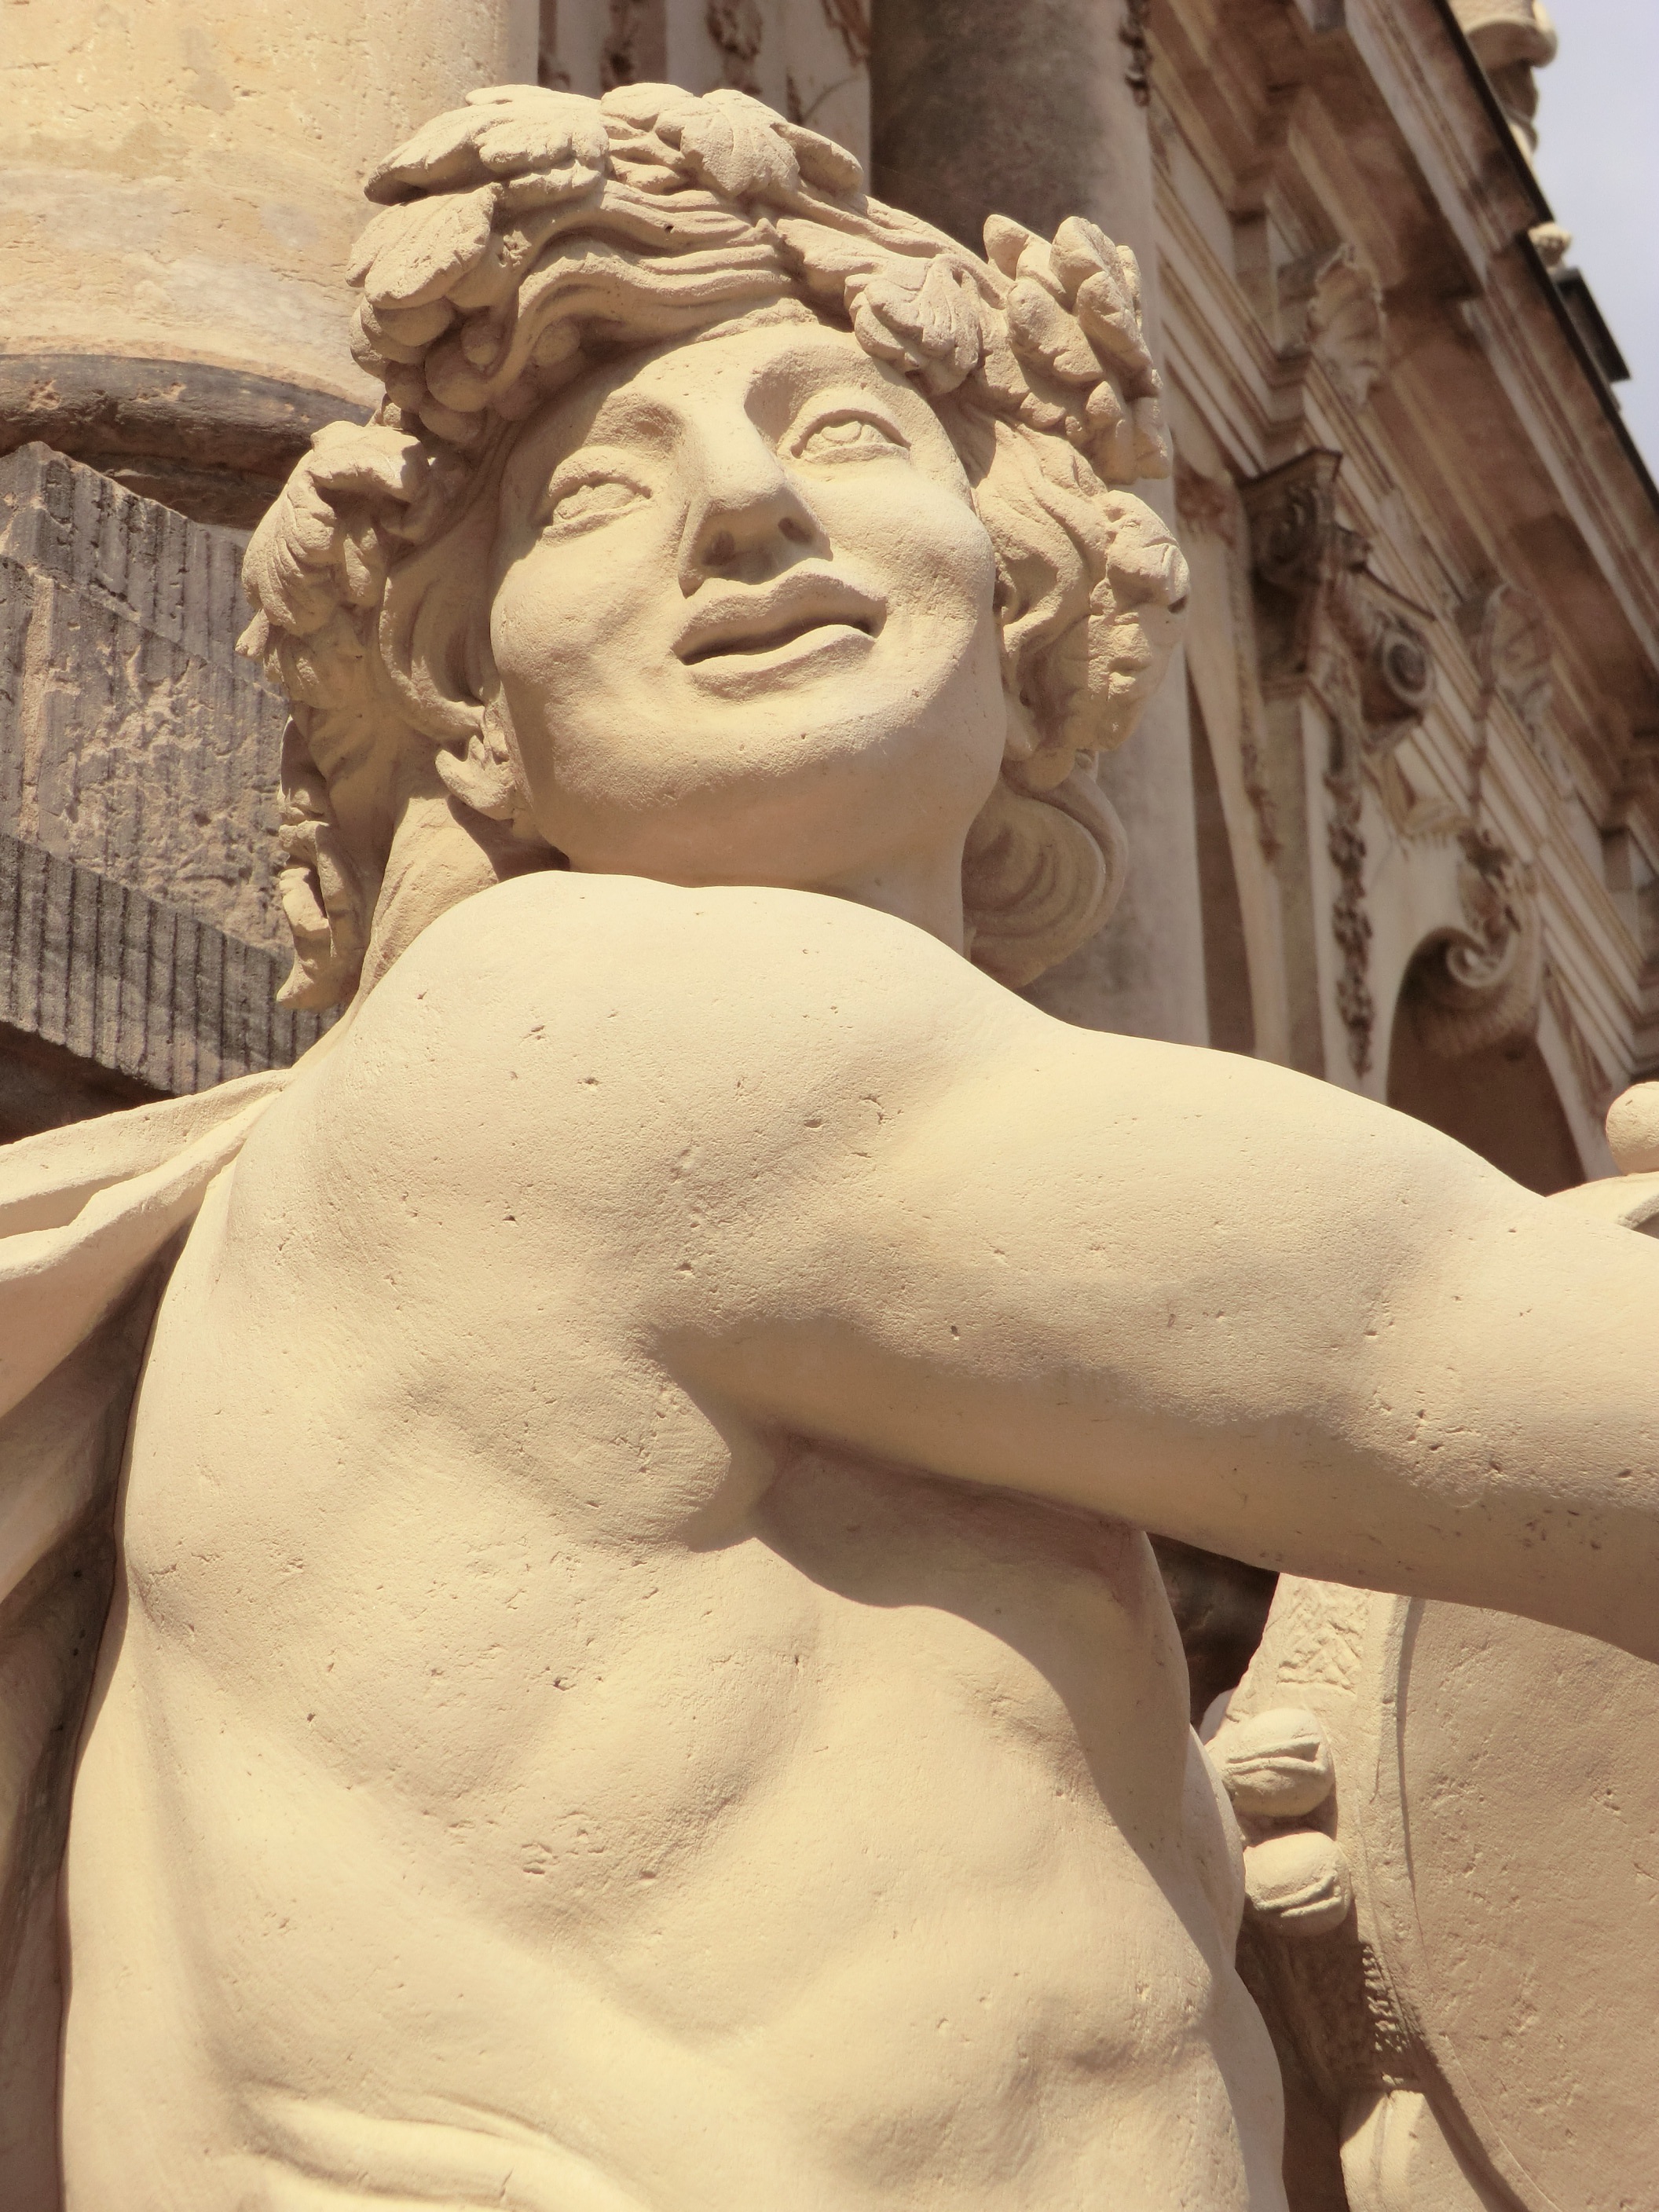
monument, statue, sculpture, art, temple, carving, mythology, stone carving, bodycare, ancient history, human positions, art model, classical sculpture, art history